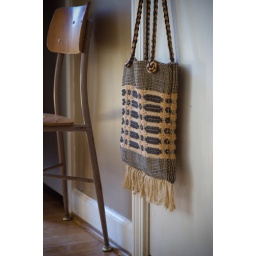
i'm not a brown person but i'm seeing it more in the house and on this thrifted bag. hmm.